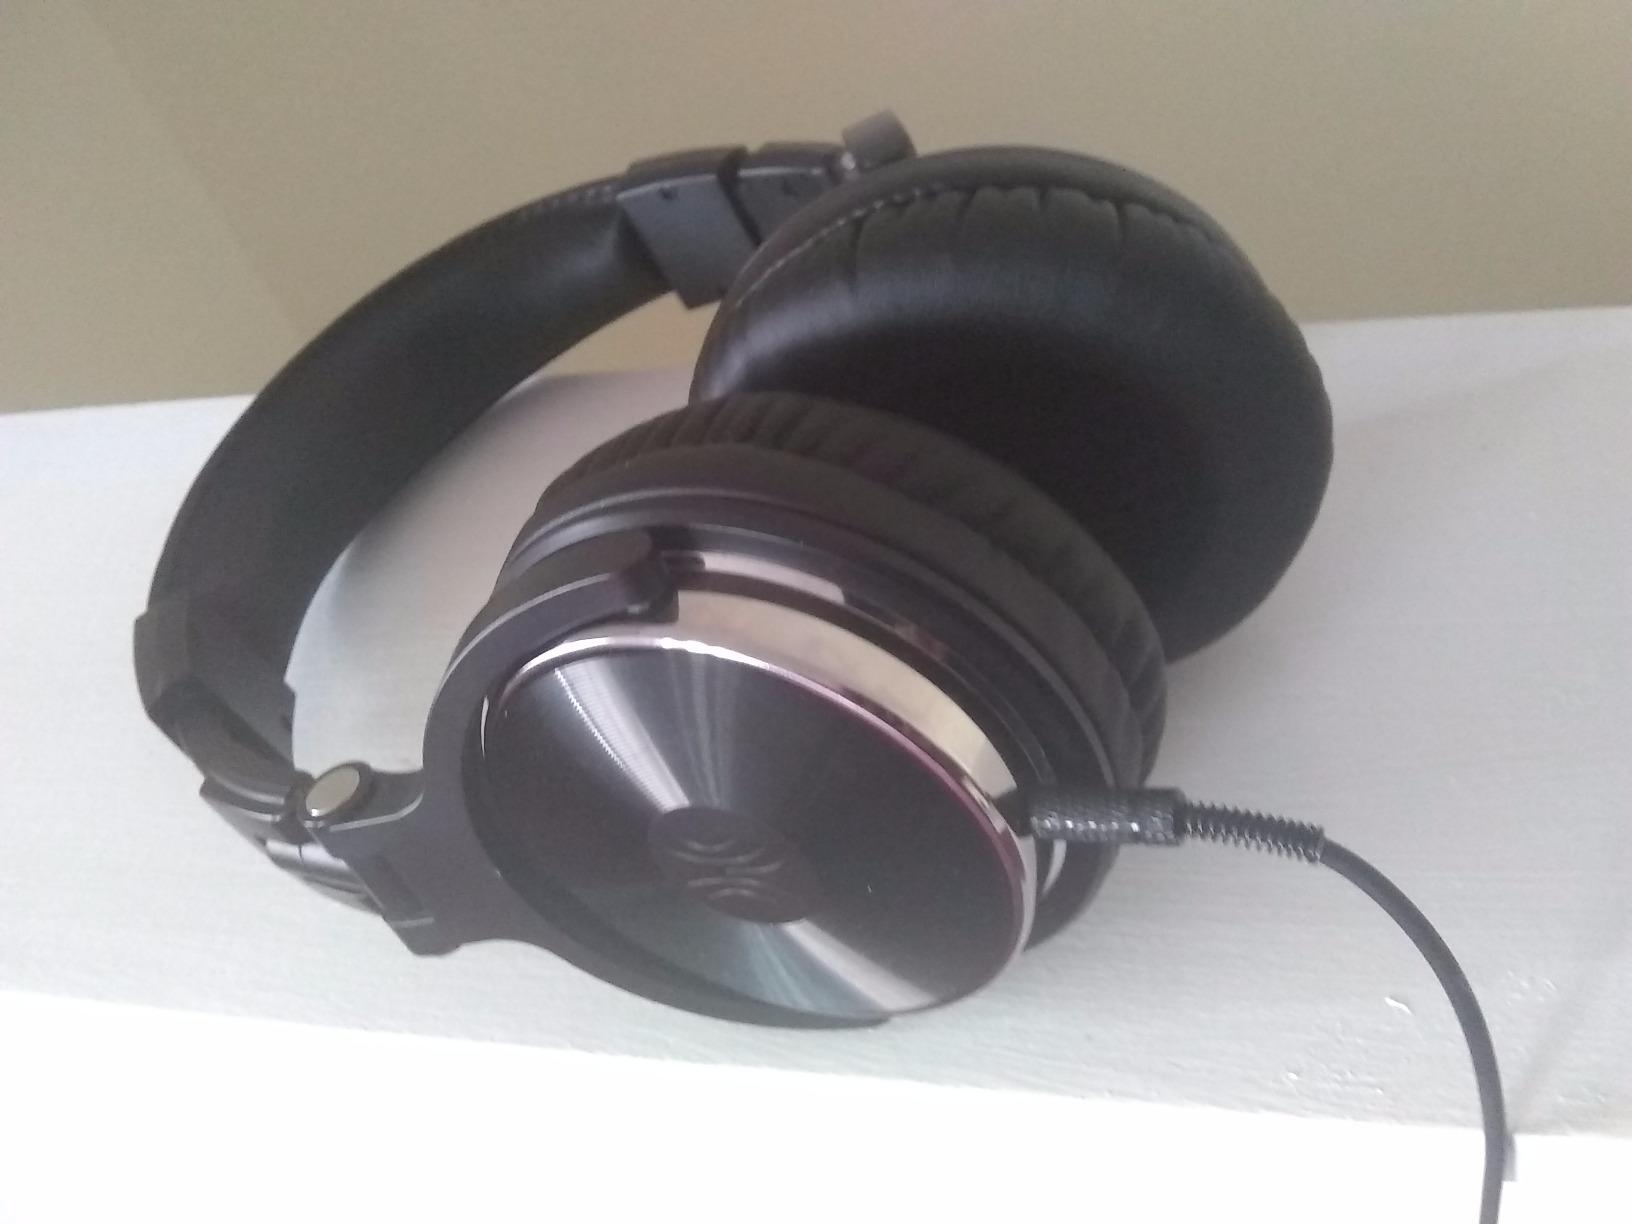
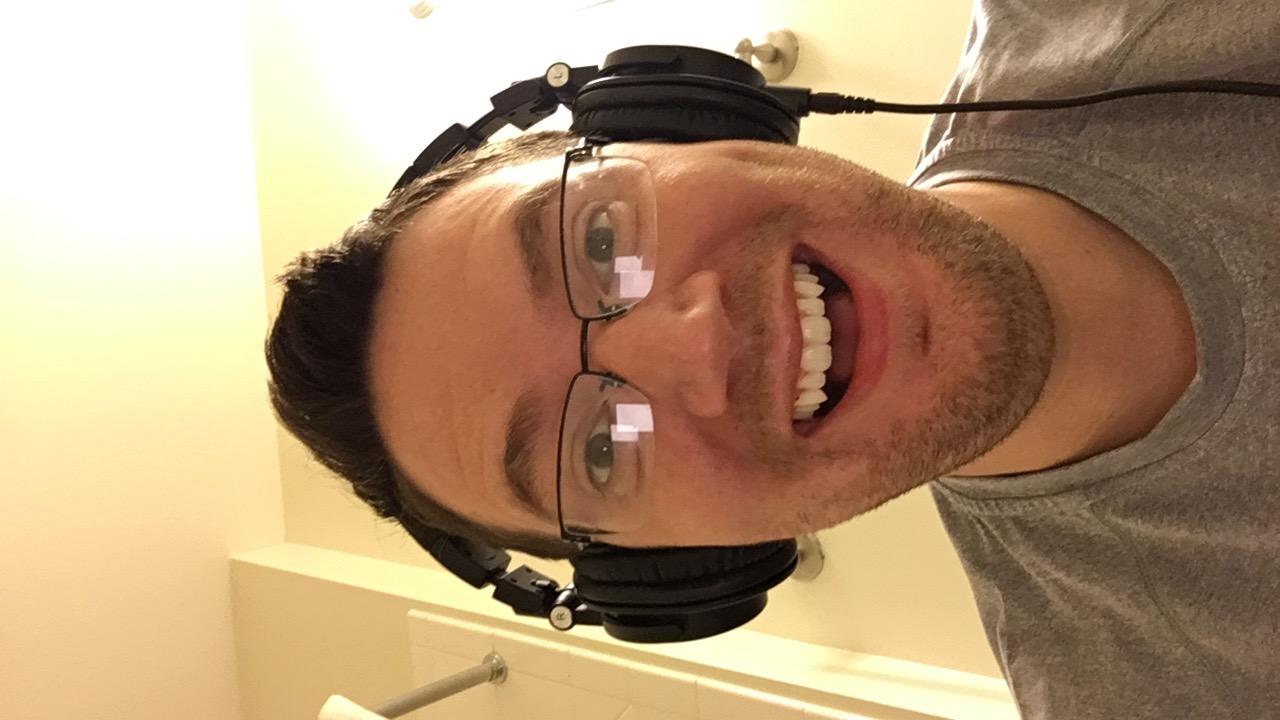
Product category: headphones
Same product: no